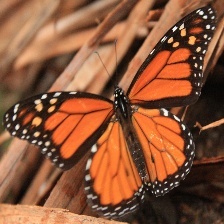
Species: MONARCH
Butterfly family (ImageNet category): monarch